Coupé utility

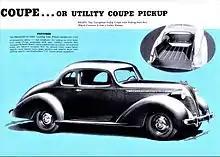
1937 Terraplane Utility Coupe, convertible to Pickup

The body style originated in Australia. It was the result of a 1932 letter from the wife of a farmer in Victoria, Australia, to Ford Australia asking for "a vehicle to go to church in on a Sunday and which can carry our pigs to market on Mondays". In response, Ford designer Lew Bandt developed a vehicle to meet the client's request. Commencing in October 1933, with assistance from draftsman A. Scott, Bandt used the passenger compartment and roof from the Ford V8 five-window coupe and extended the rear section using a single fixed side panel on each side, with a hinged tailgate at the rear to create the load carrying compartment.